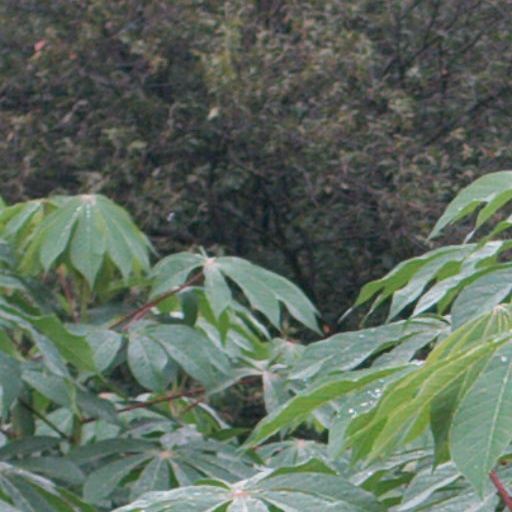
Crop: cassava